Heaven 17

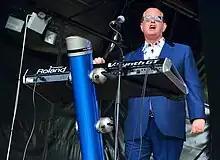
Martyn Ware on stage in 2014

In the United States, their self-titled "Heaven 17" album was a re-working of "Penthouse and Pavement" with three songs deleted and replaced by "Let Me Go", "Who'll Stop the Rain", and "I'm Your Money" (along with a different mix of "The Height of the Fighting"). American and Canadian new wave audiences were most familiar with "Let Me Go", which received high rotation airplay on alternative rock and new wave format radio stations such as Los Angeles, California's KROQ-FM, and Long Island, New York's WLIR, an CKOI-FM (Montreal), a regular Top Ten station, and additionally, frequent MTV exposure.